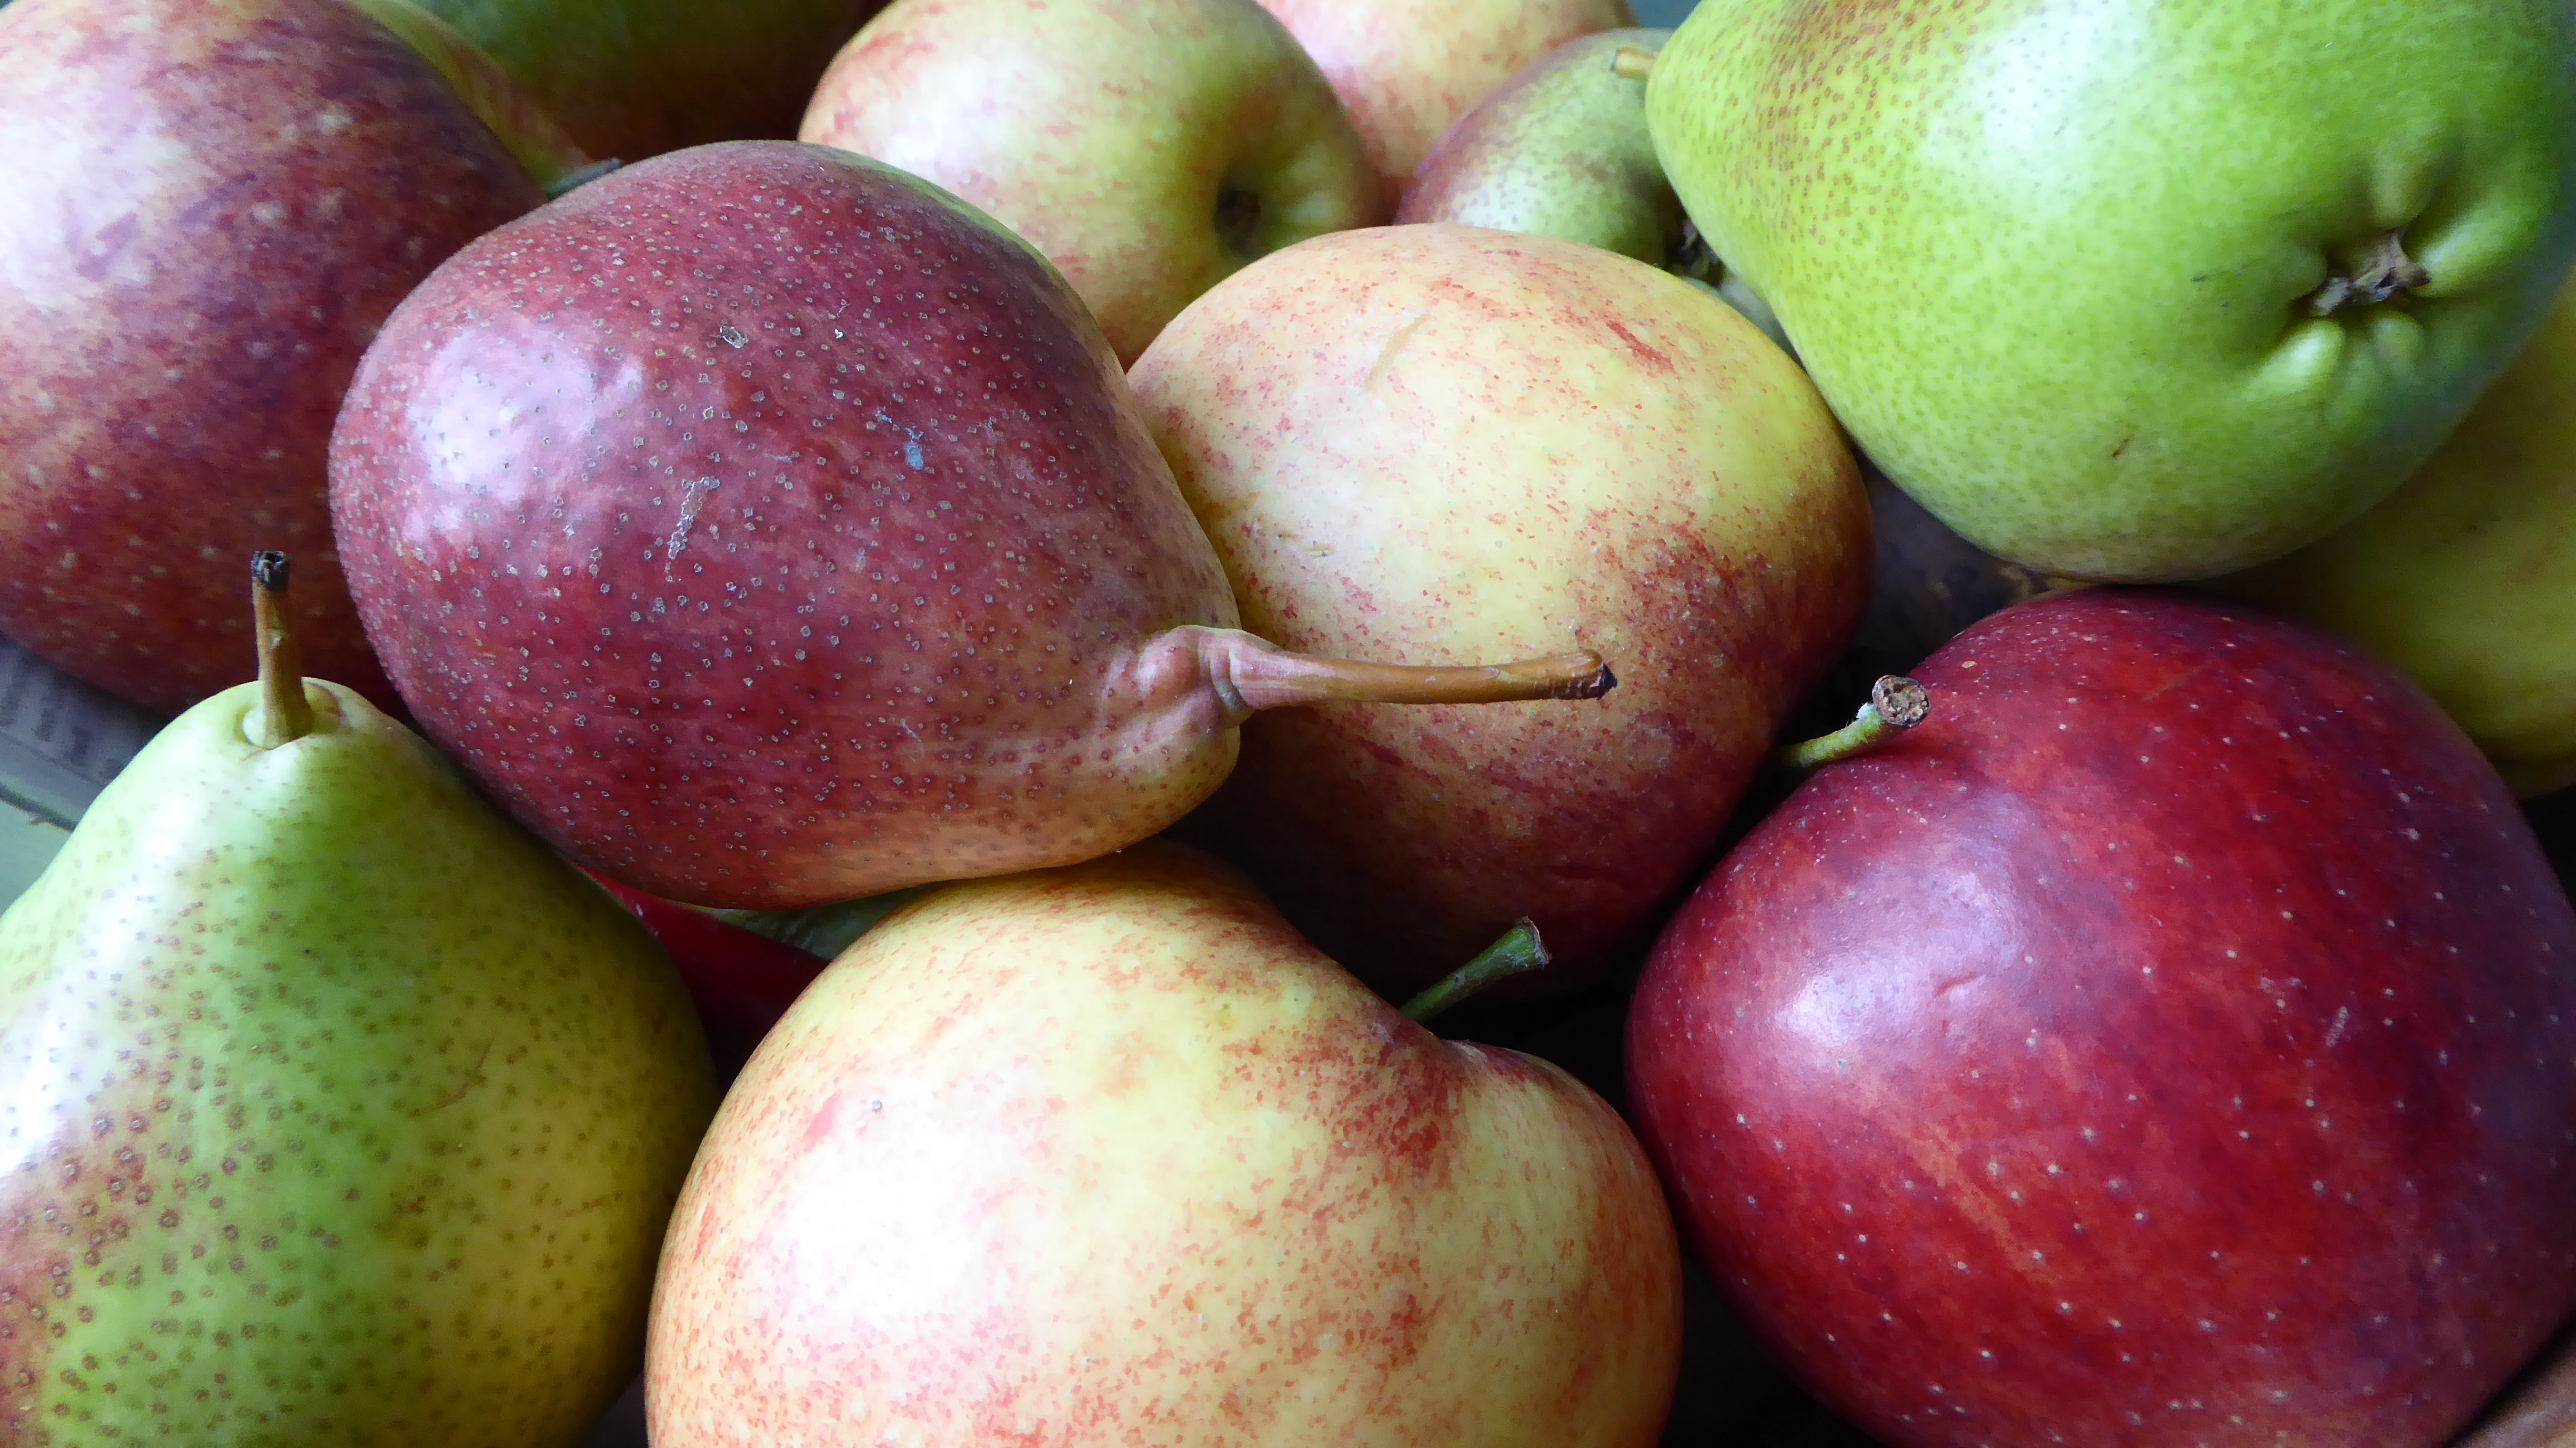
apple, plant, fruit, sweet, food, produce, yellow, healthy, delicious, red apple, nutrition, pears, fruits, vitamins, bless you, flowering plant, rose family, nectarine, land plant, pluot